Romana Guarnieri

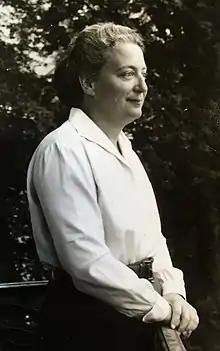
Romana Guarnieri

Romana Guarnieri (1913-2003) was an Italian medievalist, responsible in 1946 for identifying Marguerite Porete as the author of "The Mirror of Simple Souls".